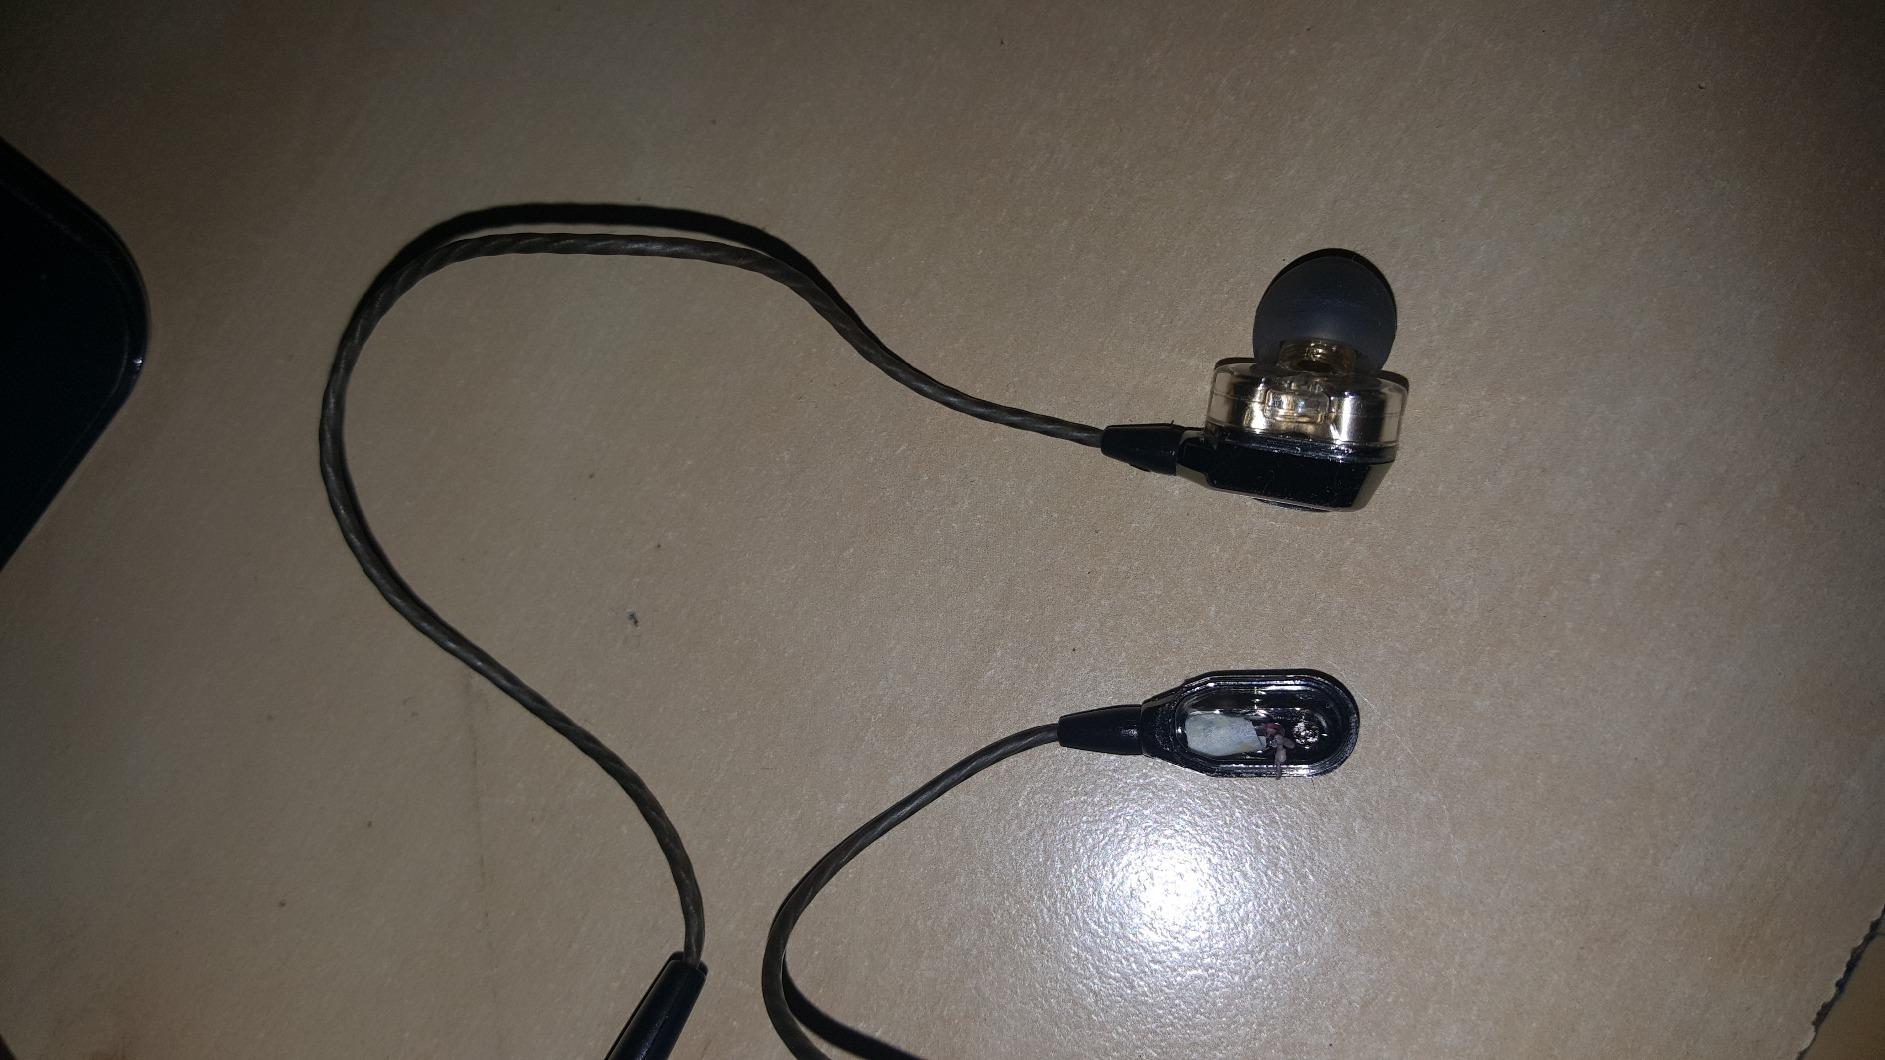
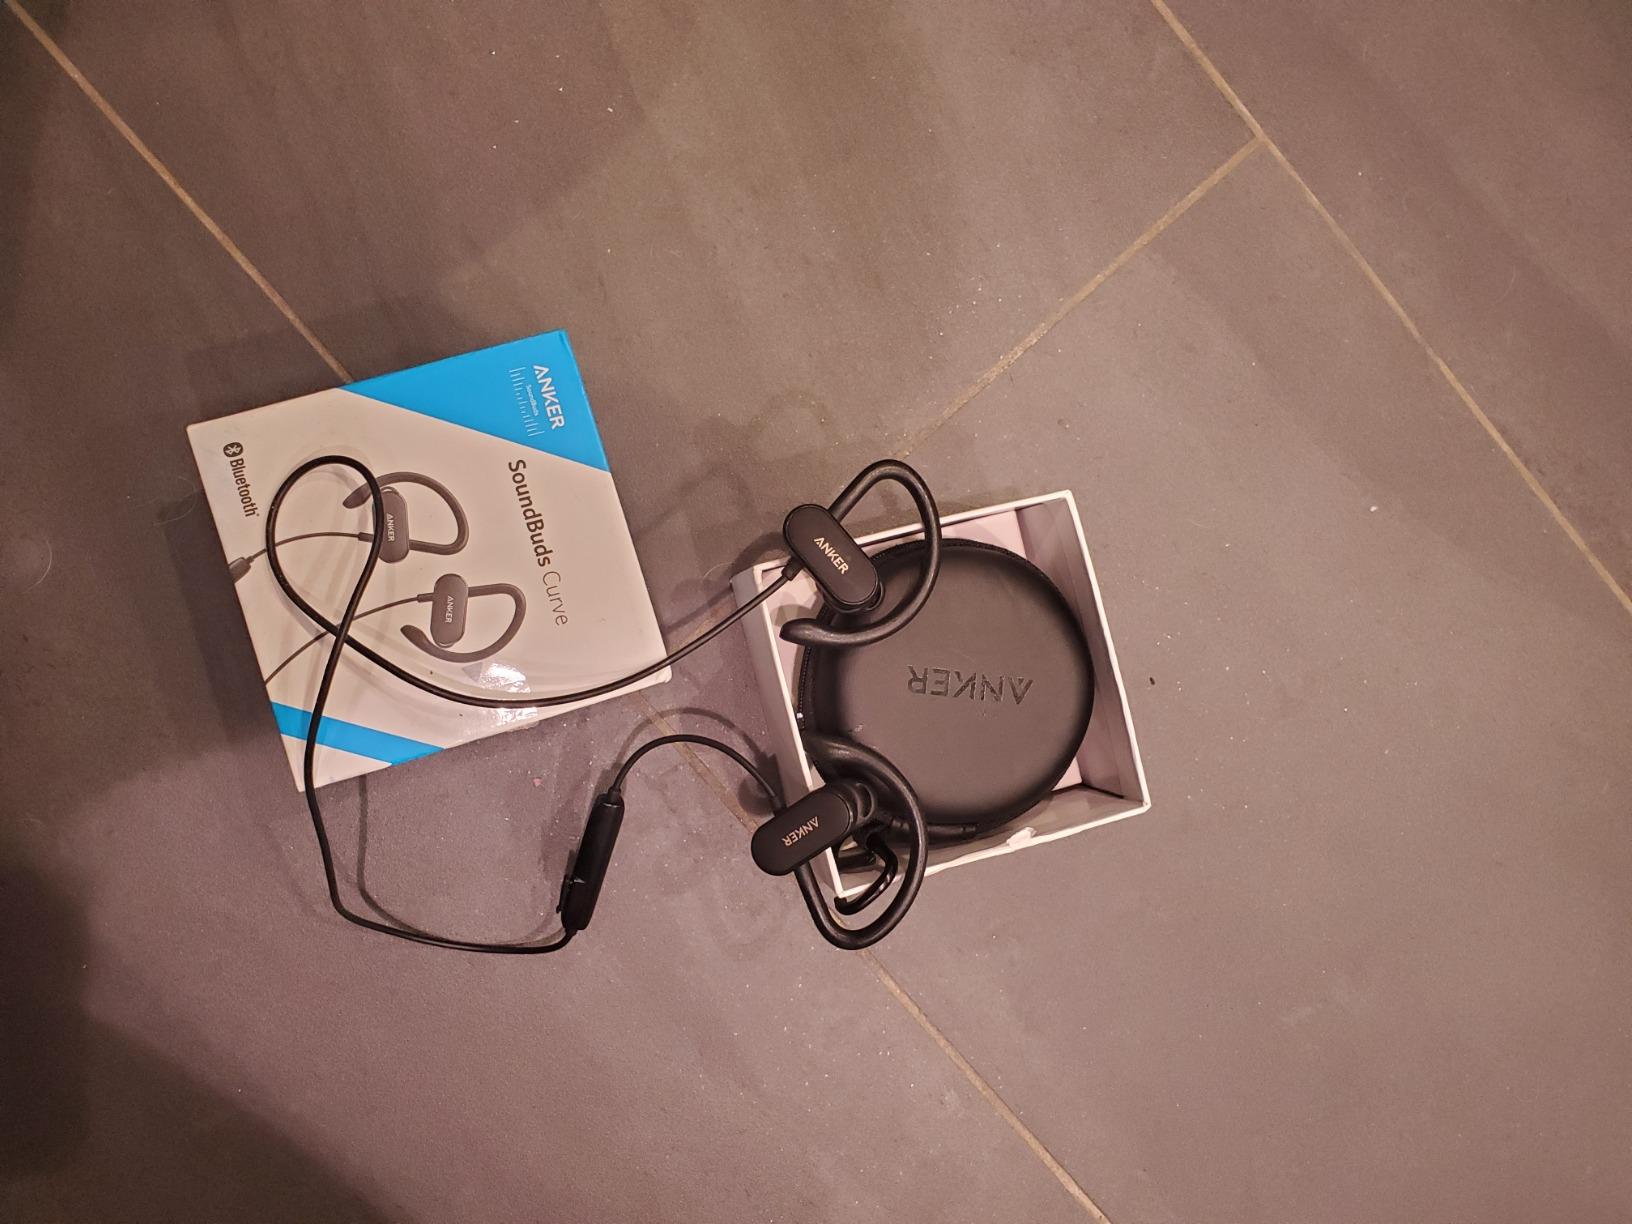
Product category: headphones
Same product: no